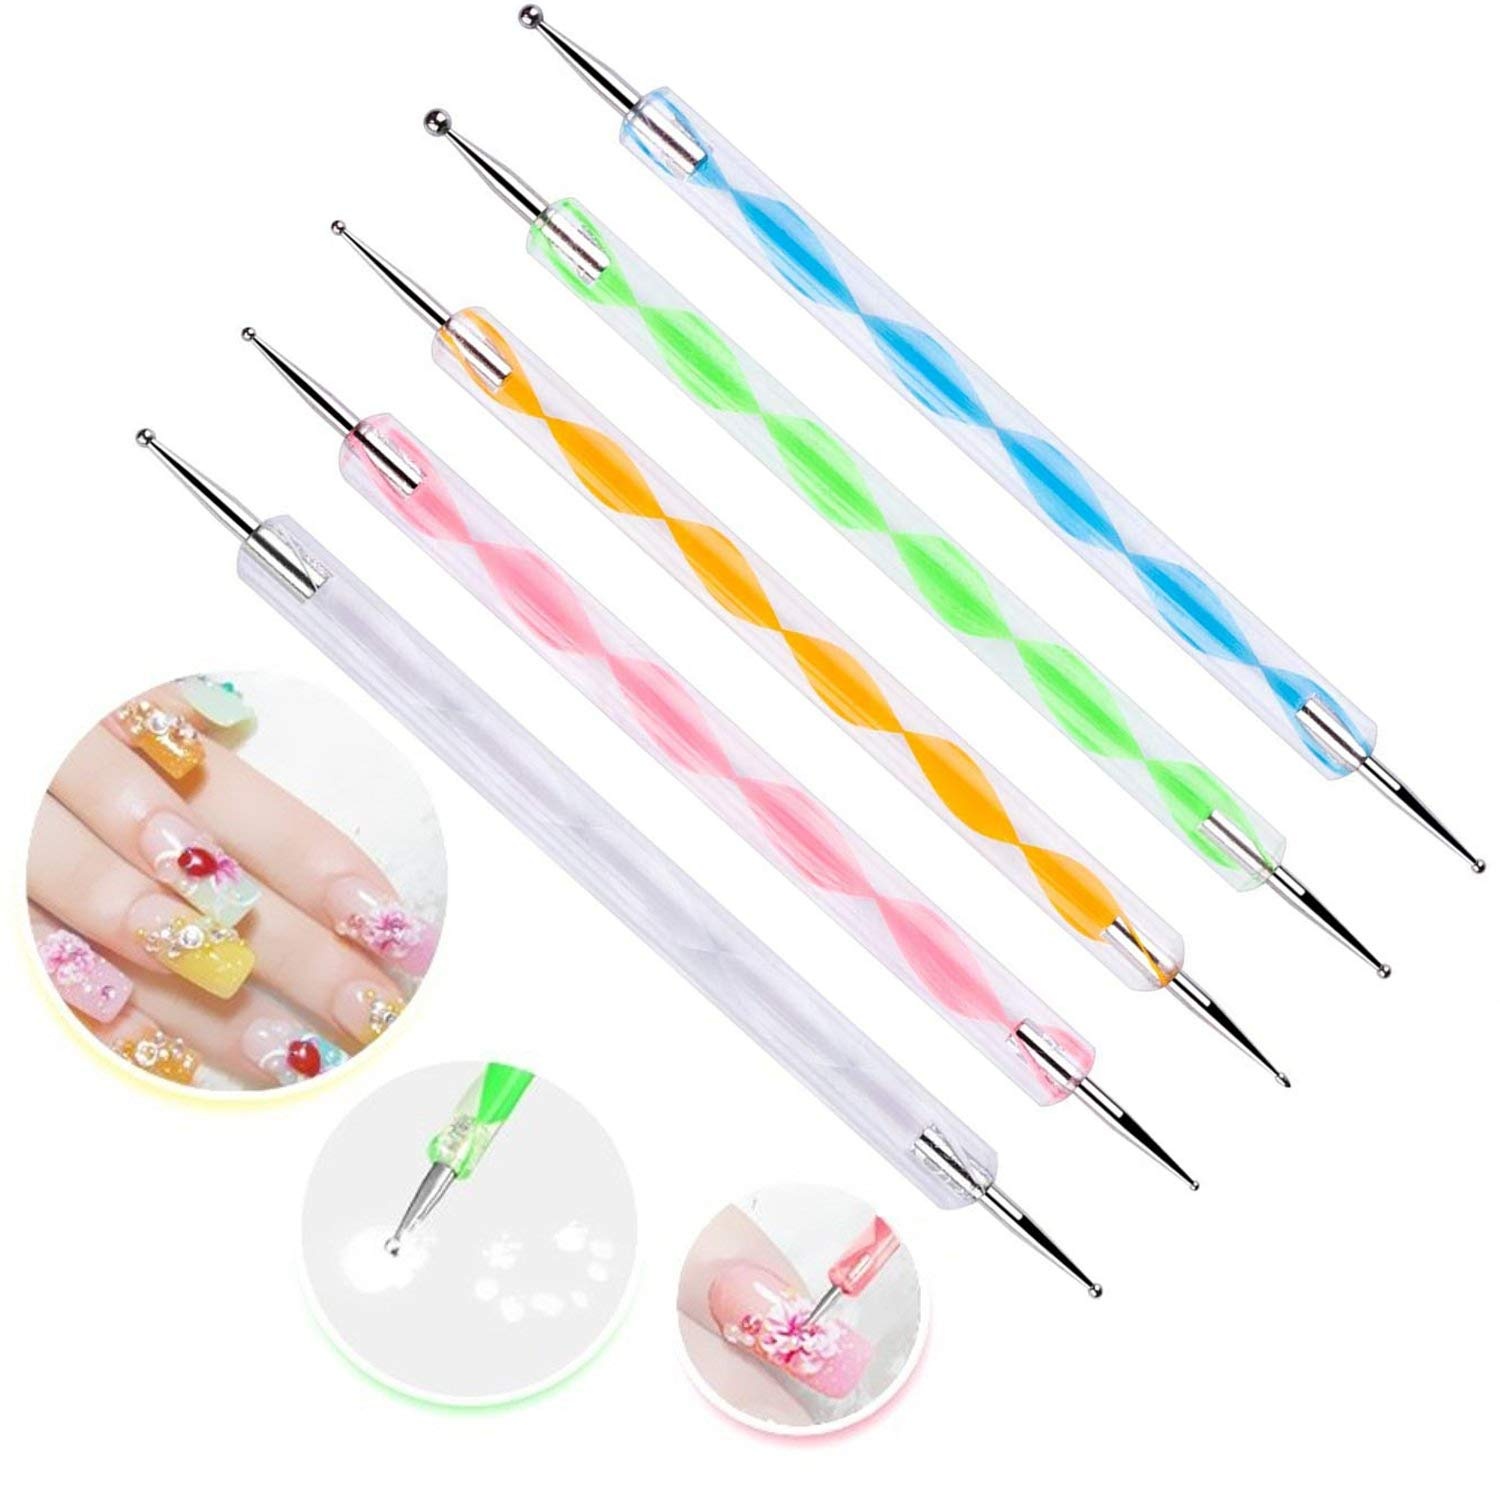
5pcs Dotting Pen Tool for Arts and Craft
Brand: Qasim Stationers
Ergonomically designed and smooth handle, provides a comfortable hand feeling. Suitable for professional and personal use. 5 pieces of dot paint pens double head for art. Different sized ends, one end with a larger ball and another end with a smaller one for various marbleizing works. Durable for spotting, swirling, dotting Can get rhinestone, pearl, flower decoration or paint flower with little water
Category: Arts & Entertainment > Hobbies & Creative Arts > Arts & Crafts > Art & Crafting Tools > Craft Measuring & Marking Tools